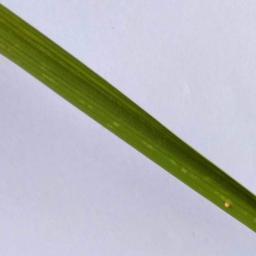
Label: Rice___Leaf_Blast